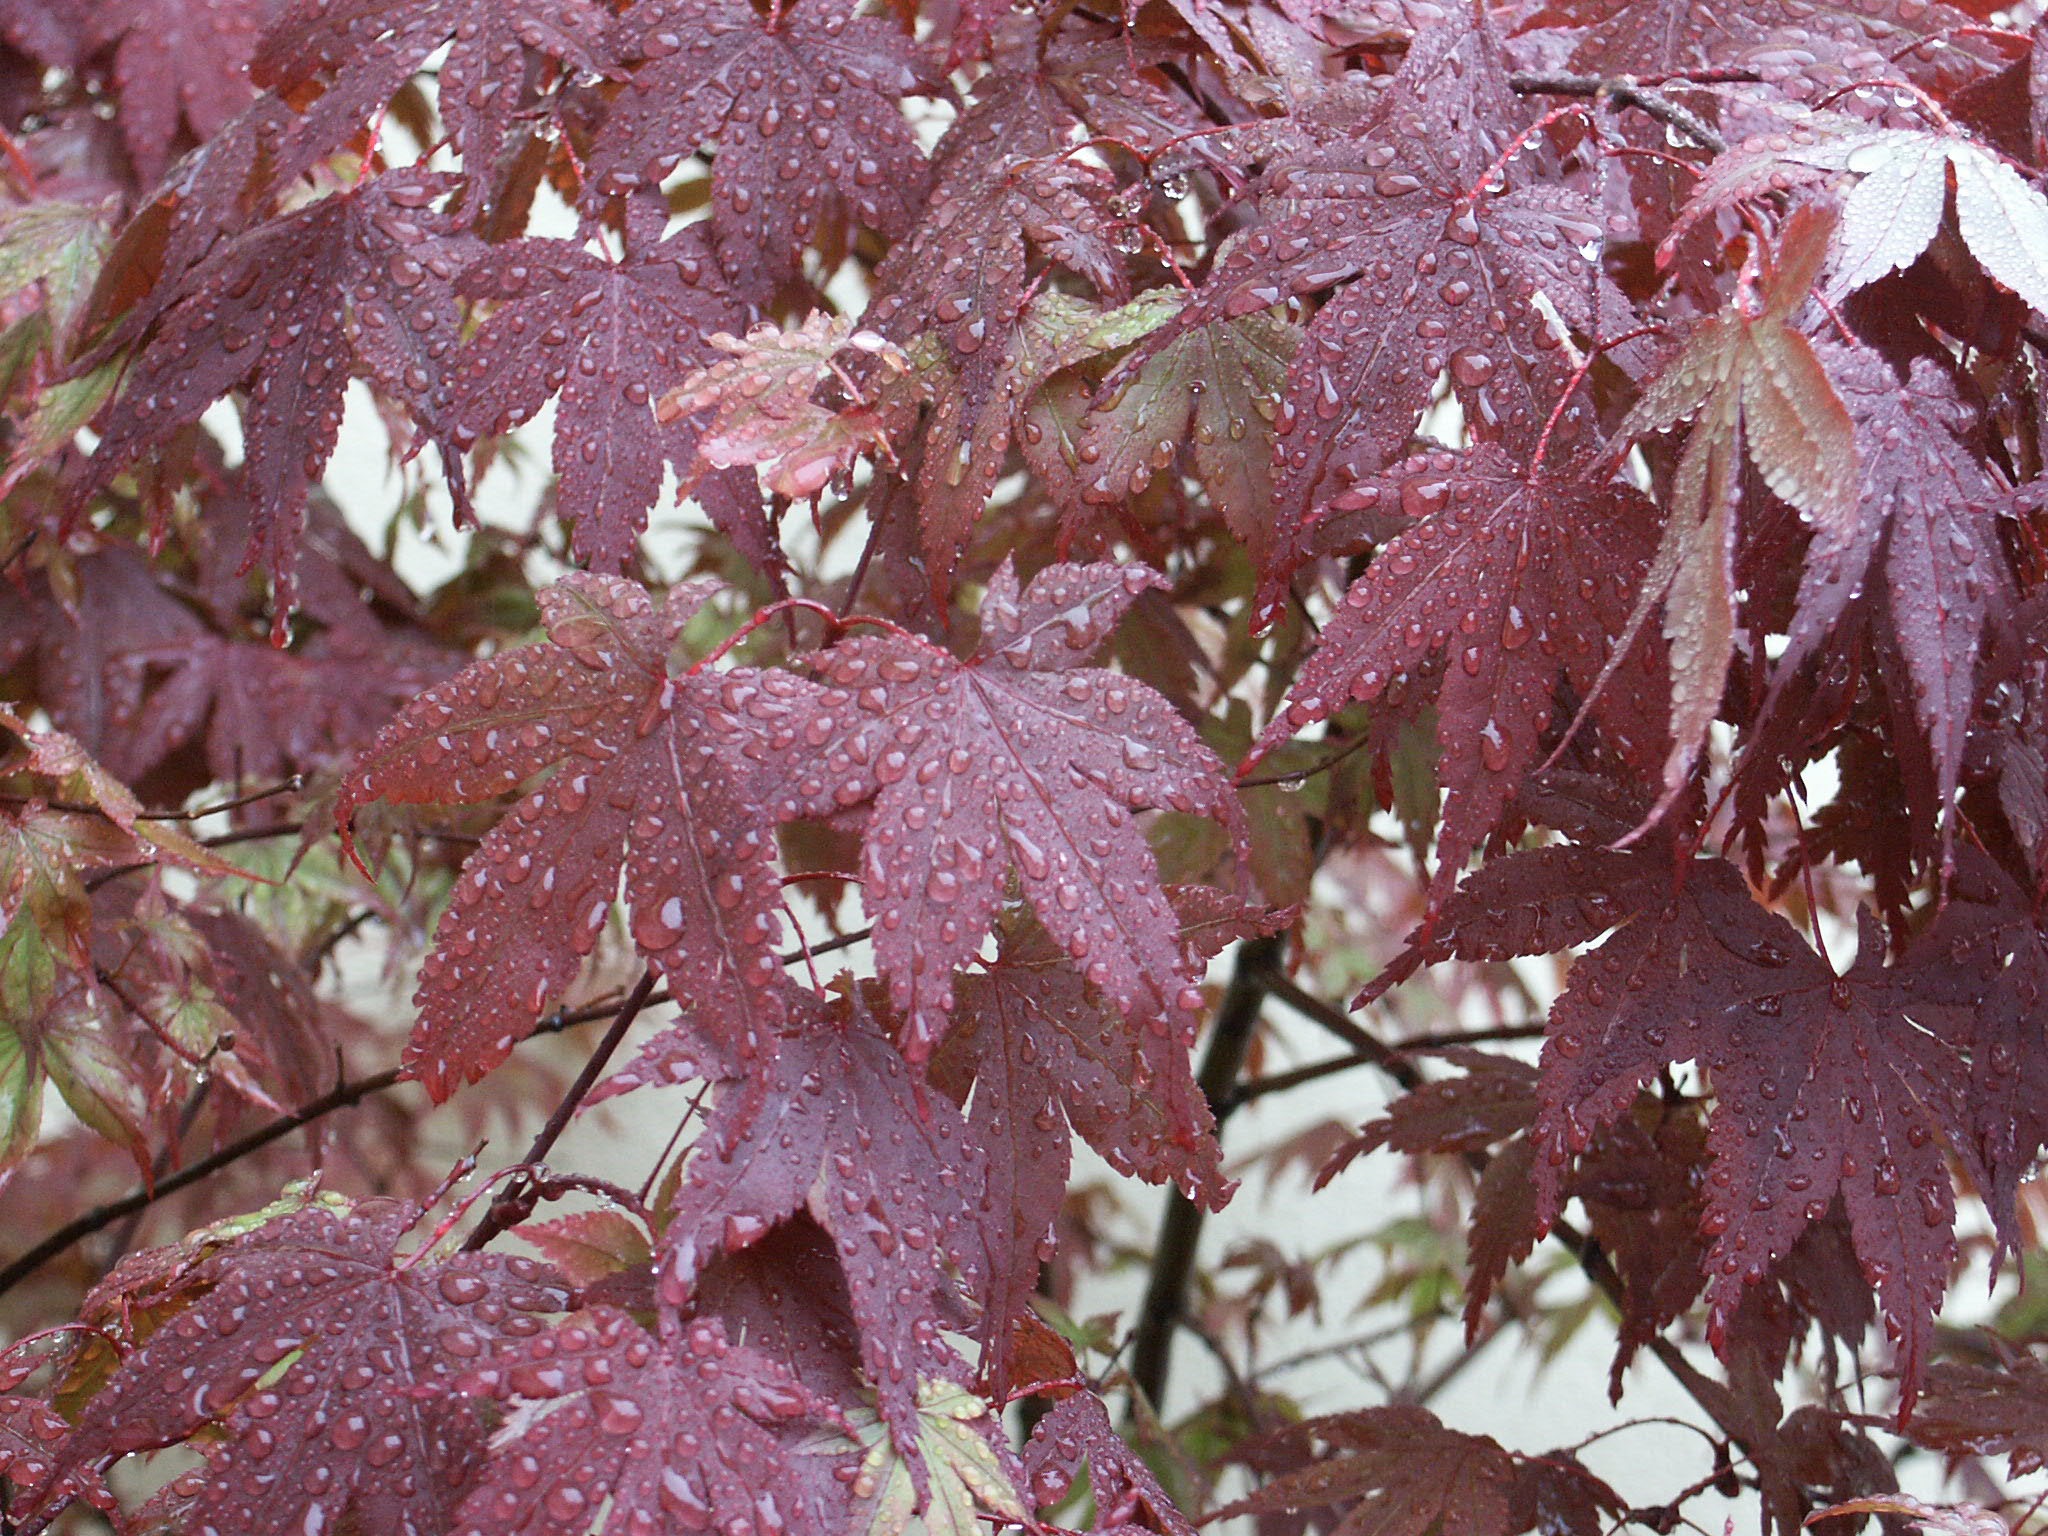
tree, water, nature, branch, dew, plant, morning, rain, leaf, flower, frost, foliage, red, produce, autumn, season, maple, plants, maple tree, maple leaf, sheet, deciduous tree, leaves, colors, shrub, flowering plant, blat, woody plant, land plant